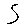
Label: 5